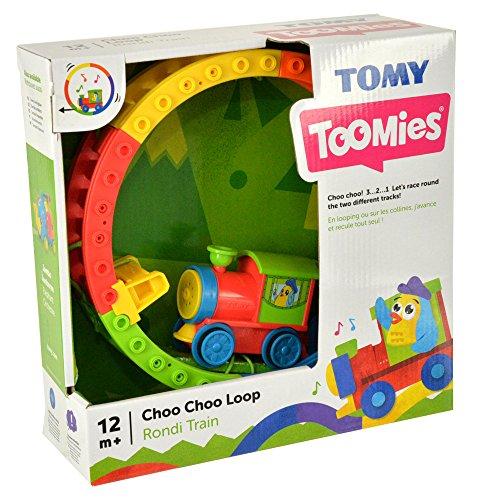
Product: Toomies Choo Choo Loop
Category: Toys & Games | Learning & Education
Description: Three ways to play; loop track, rolling hills track, and free rolling on floor.
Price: $14.99
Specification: ProductDimensions:9x3x9inches|ItemWeight:1pounds|ShippingWeight:1.1pounds(Viewshippingratesandpolicies)|DomesticShipping:ItemcanbeshippedwithinU.S.|InternationalShipping:ThisitemcanbeshippedtoselectcountriesoutsideoftheU.S.LearnMore|ASIN:B00TYM5JCO|Itemmodelnumber:E72360|Manufacturerrecommendedage:12month-3years|Batteries:2AAAbatteriesrequired.